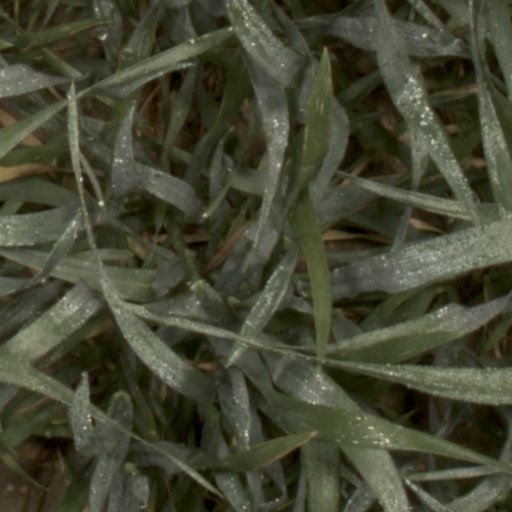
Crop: wheat